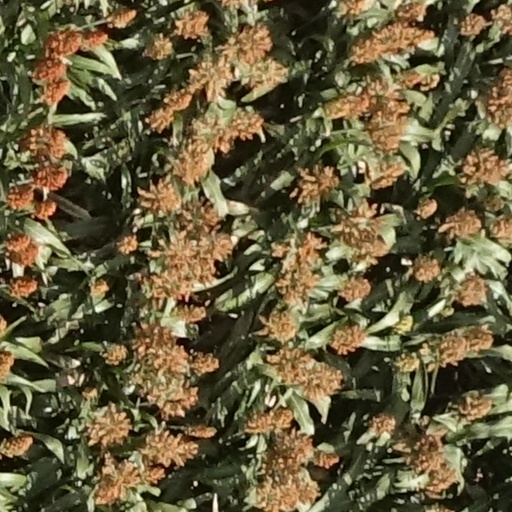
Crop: sorghum